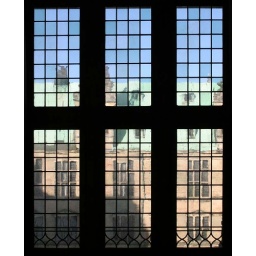
Photo taken through an old glass window in Kronborg Castle, Denmark